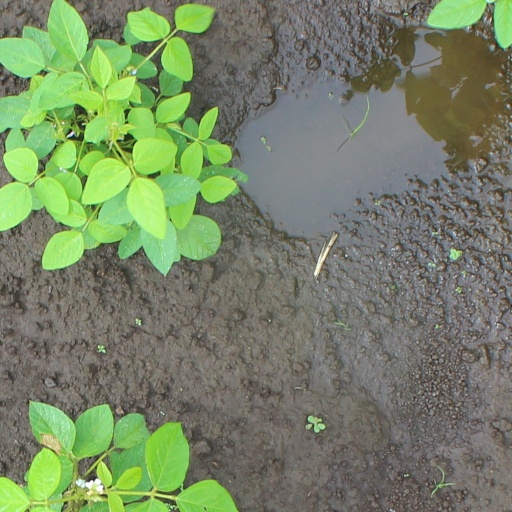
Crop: soybean